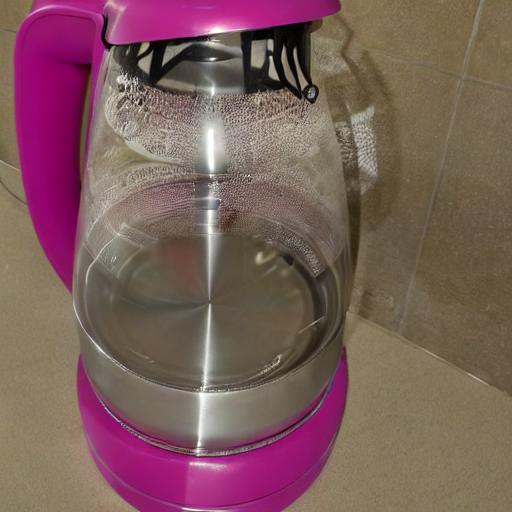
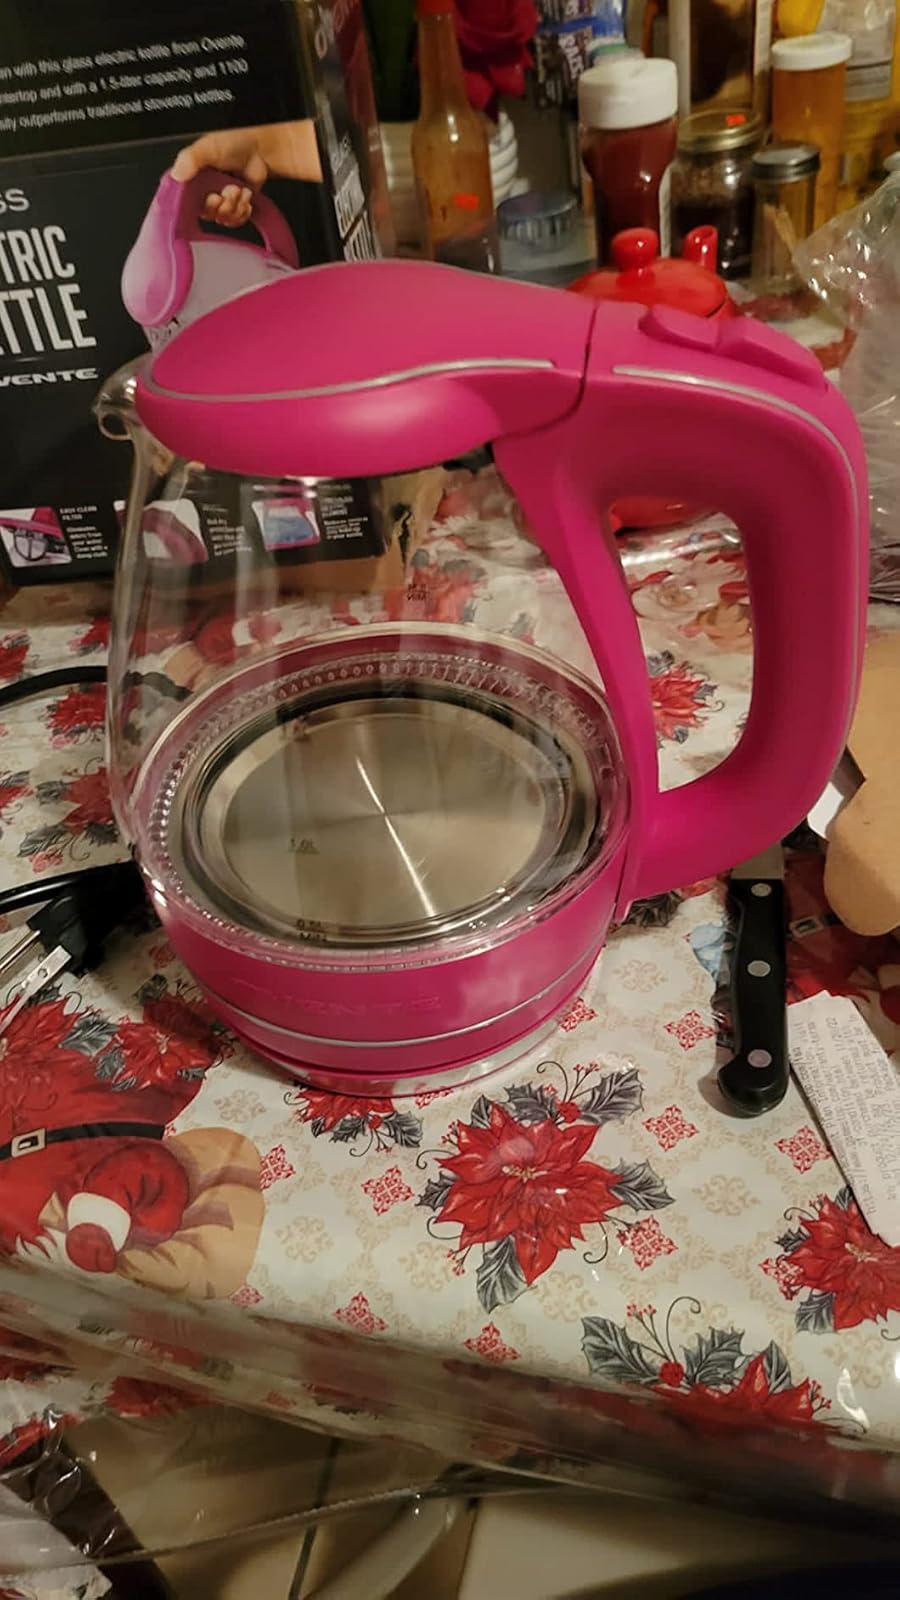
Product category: items_kettle
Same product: no